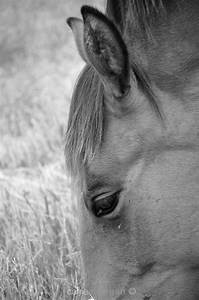
Label: horse